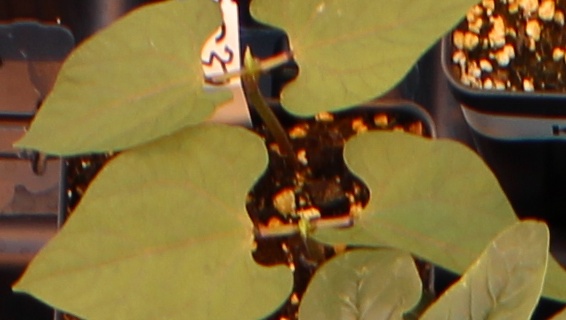
Label: Blackbean